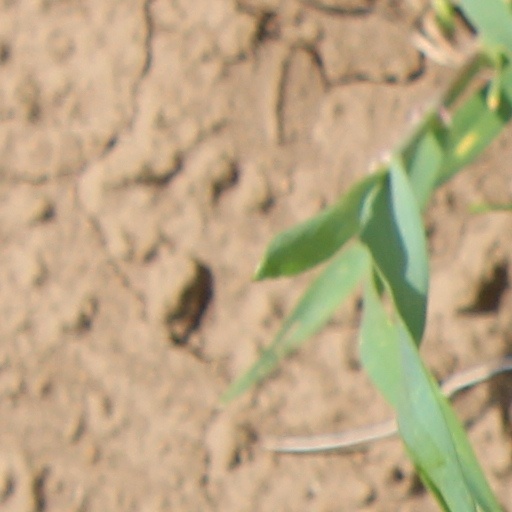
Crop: wheat